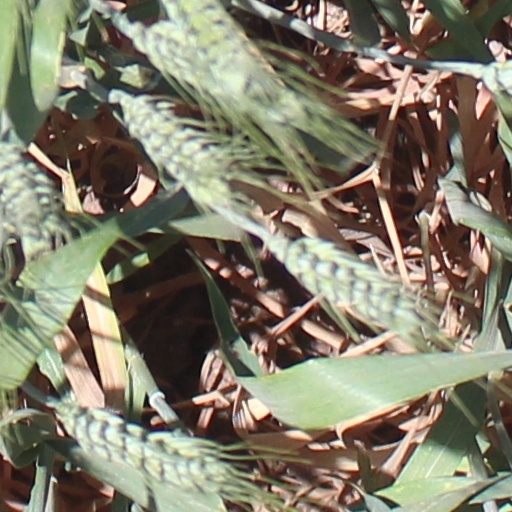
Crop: wheat